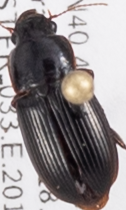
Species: Harpalus desertus
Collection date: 2018-04-19
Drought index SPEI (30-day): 0.748
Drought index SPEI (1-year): -0.32
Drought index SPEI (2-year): -0.24